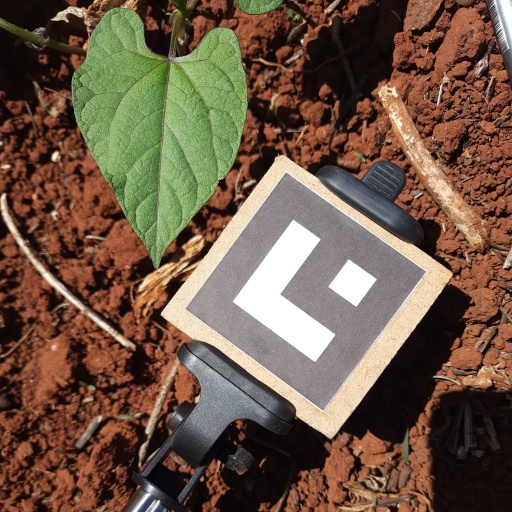
Observations: flat surface, no eating holes, under sunlight